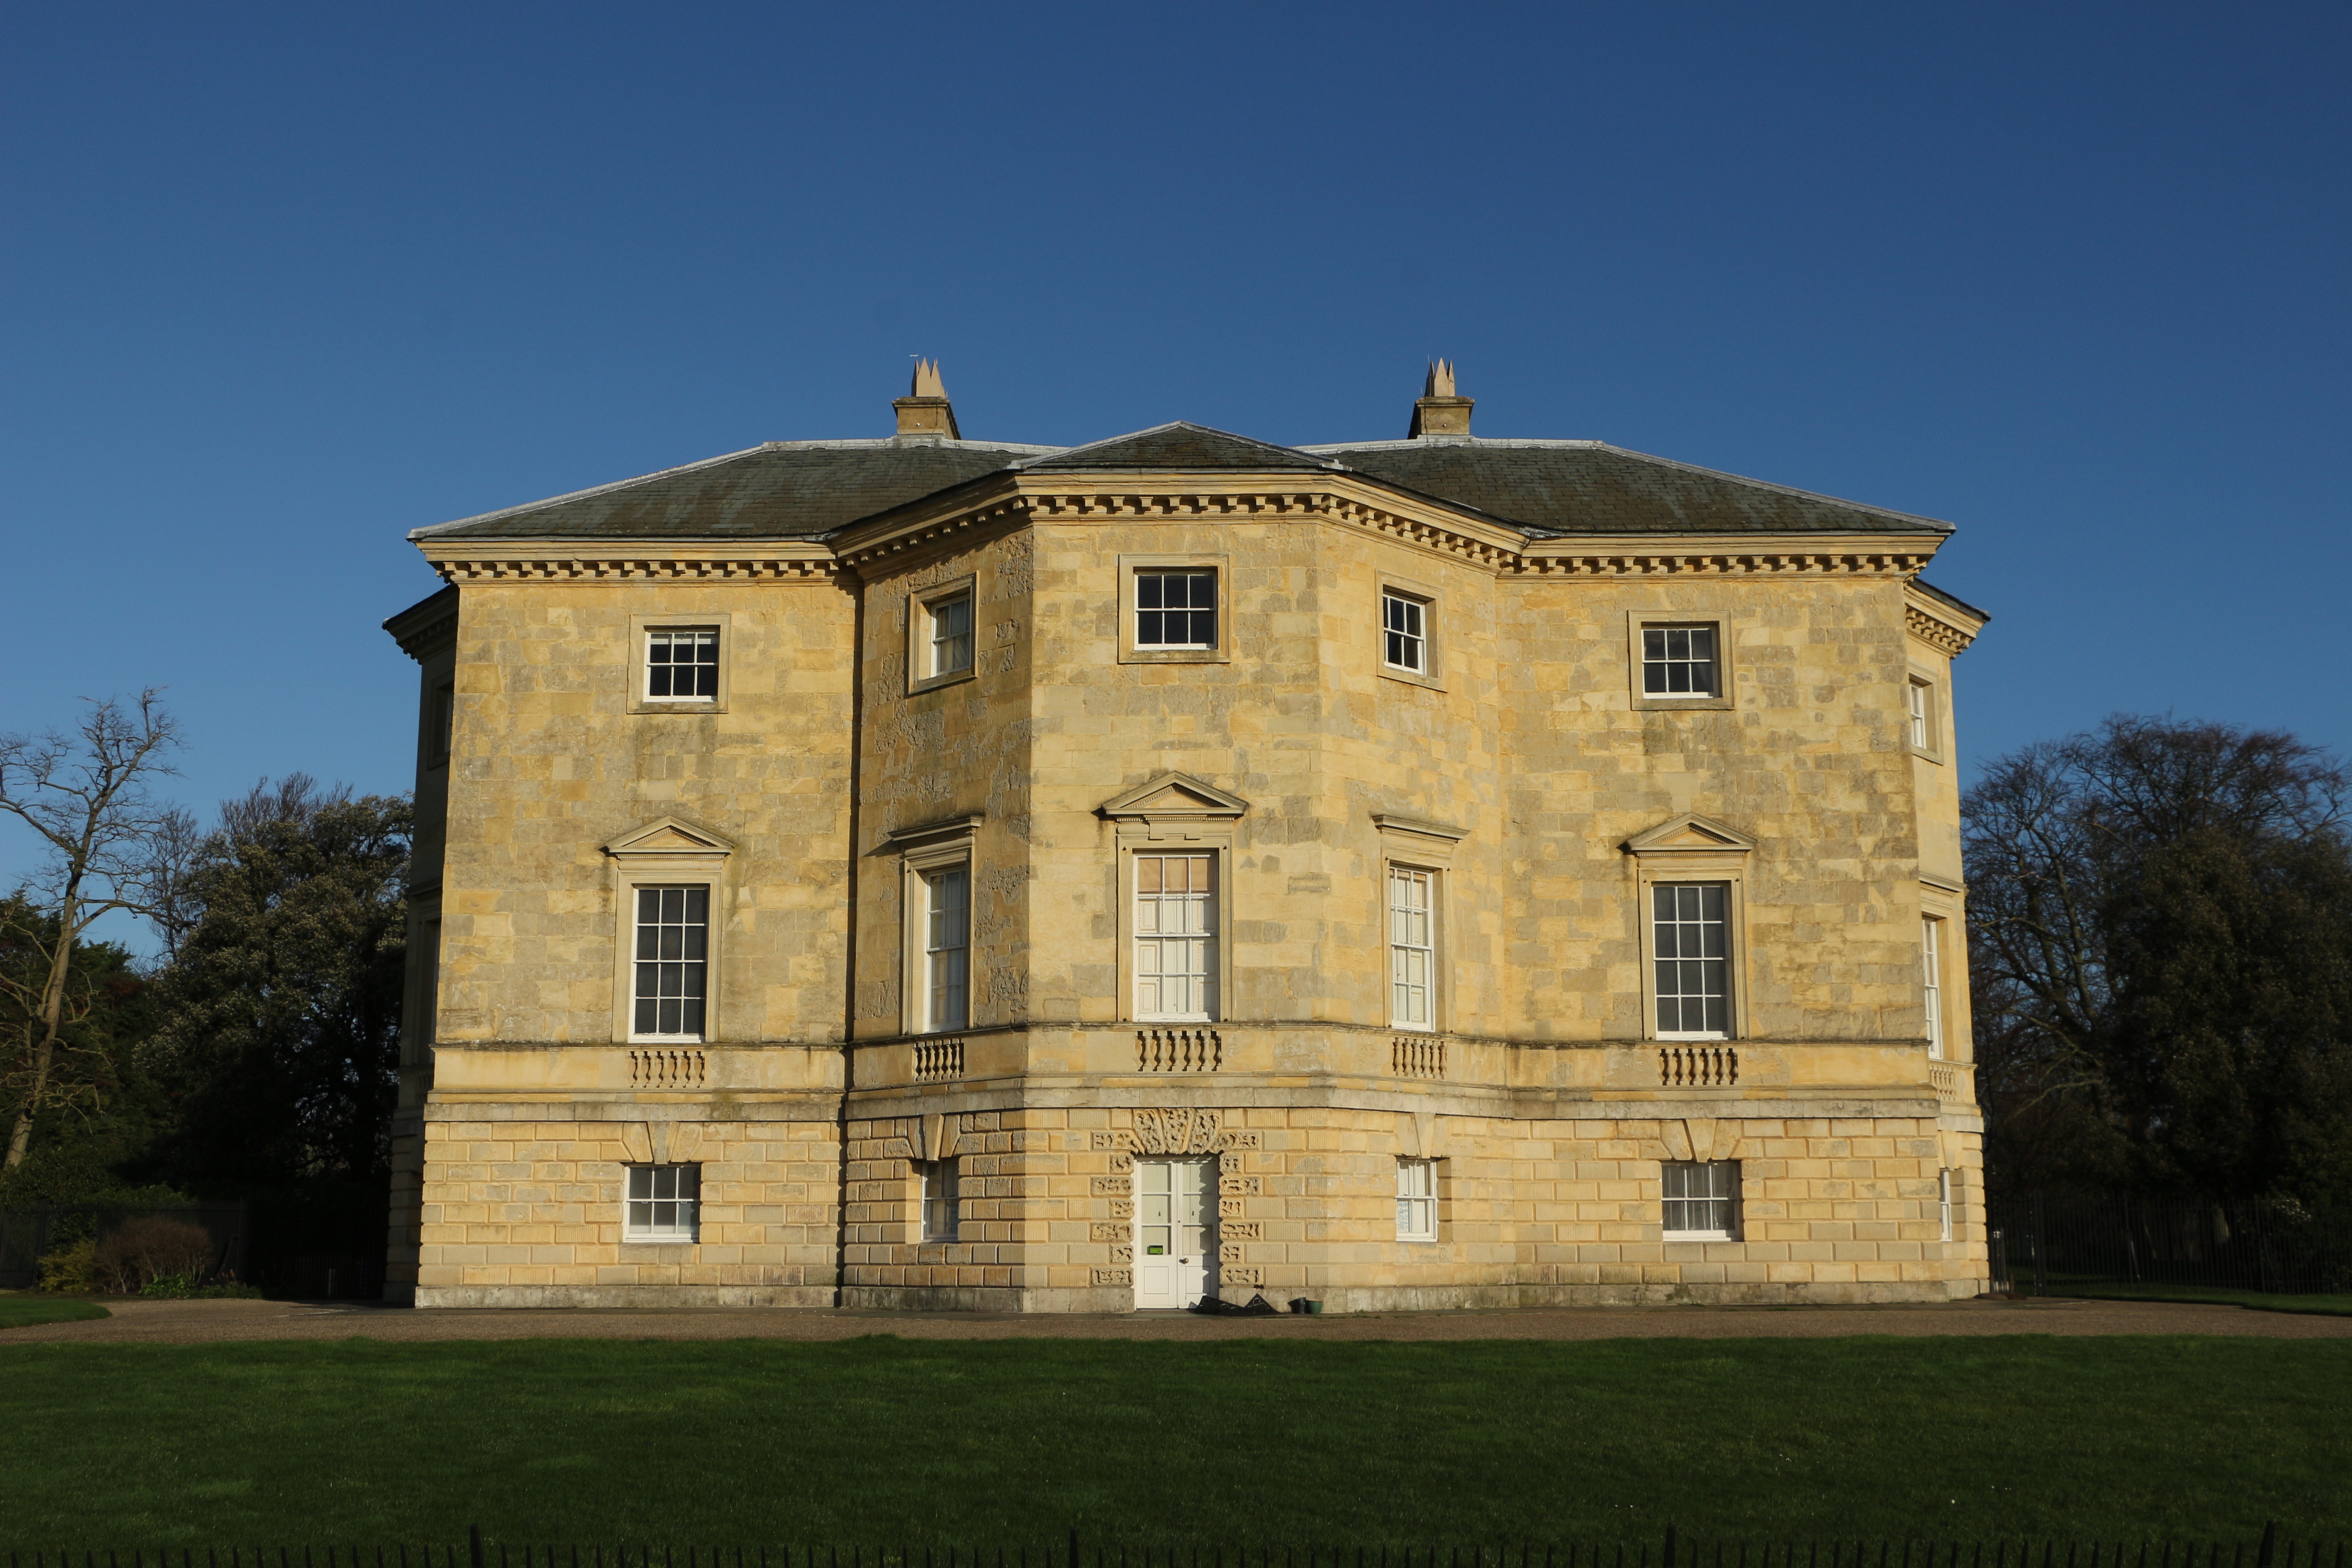
architecture, house, building, chateau, home, facade, london, estate, manor house, rural area, stately home, public park, danson house, danson park